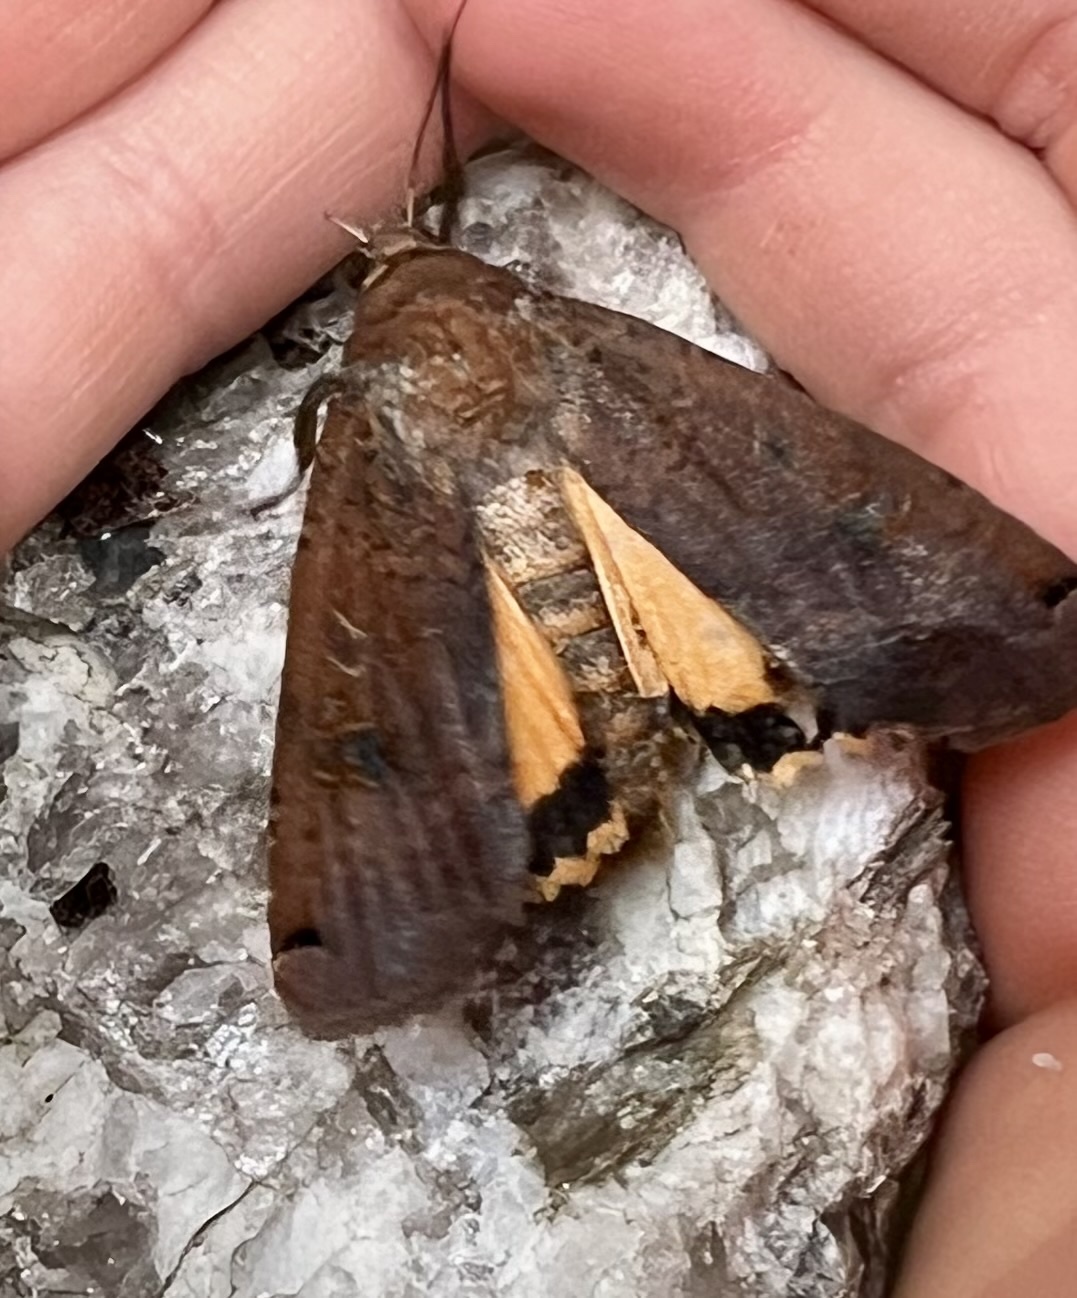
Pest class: cutworms